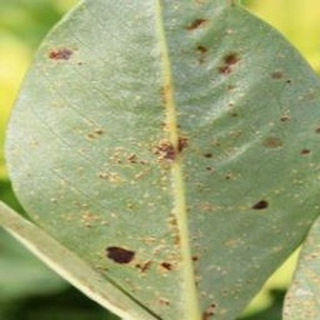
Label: groundnut_rust